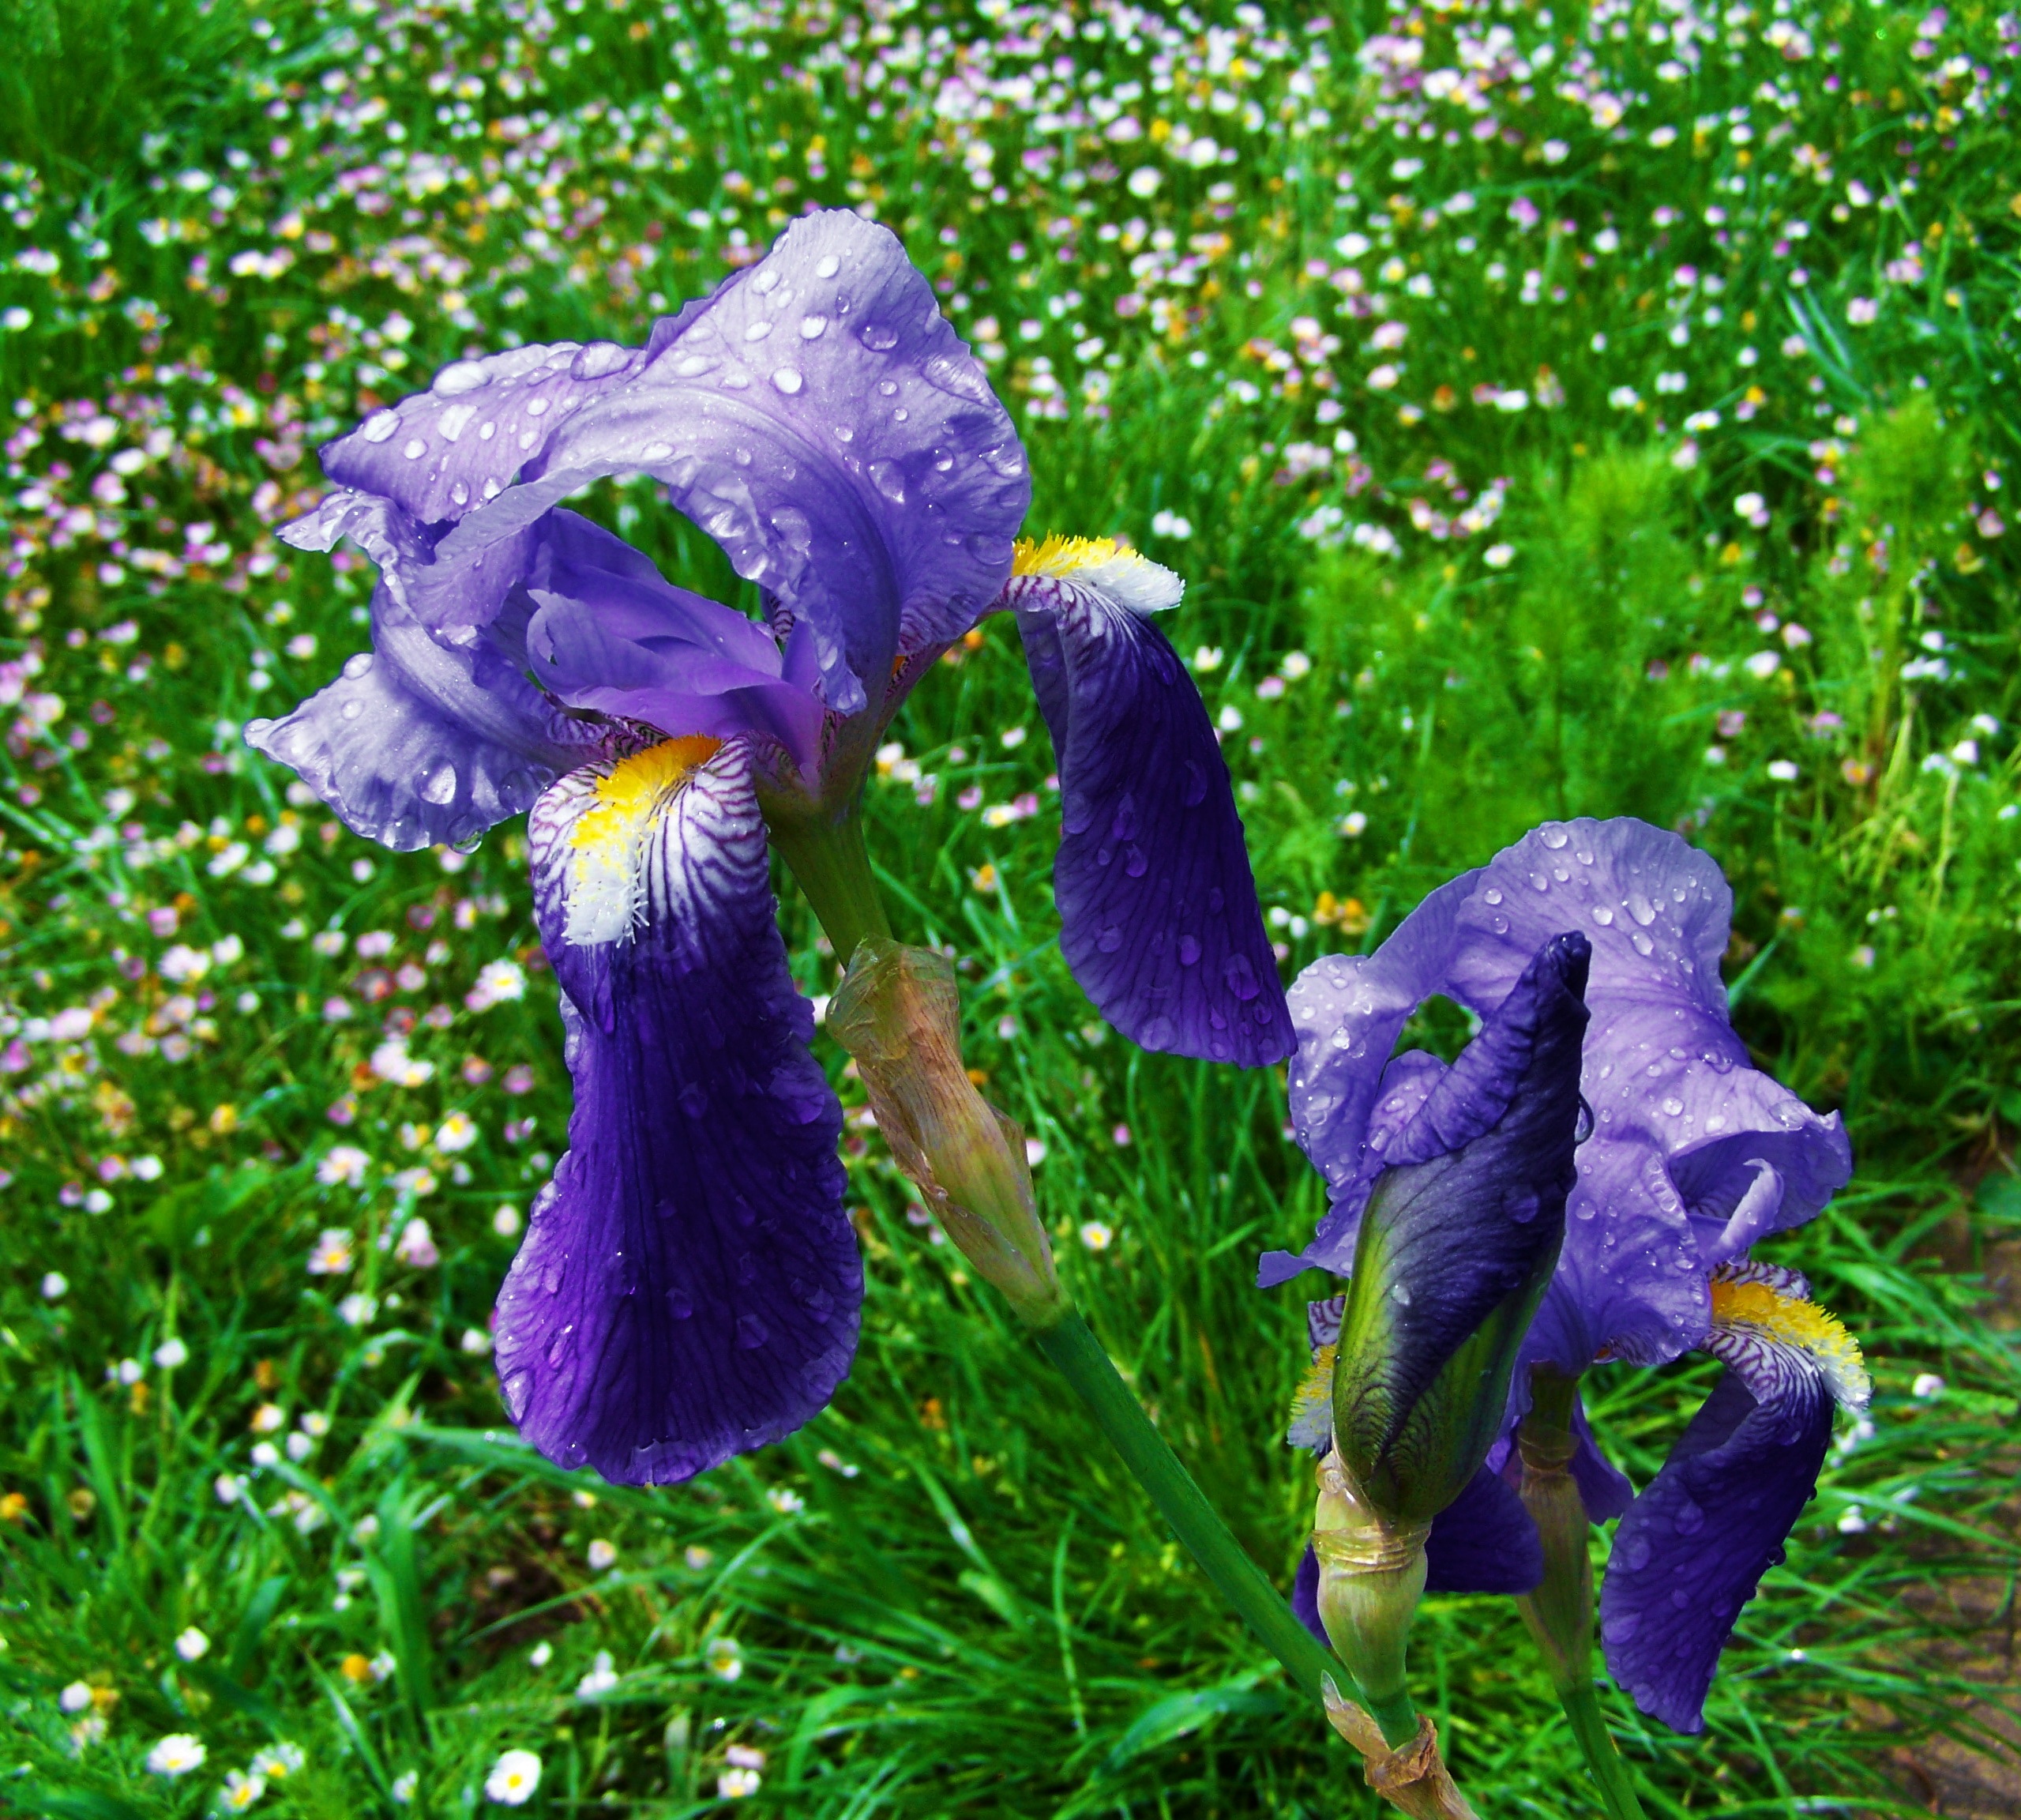
plant, meadow, flower, botany, garden, flora, wildflower, iris, eye, woodland, spring flower, flowering plant, fleur de lis, land plant, iris family, a bluish purple flower